13 Sins

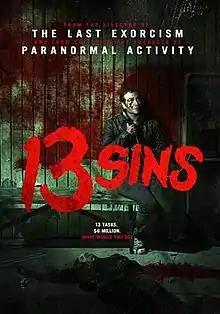
Theatrical poster

13 Sins is a 2014 American horror-thriller film directed by Daniel Stamm. The film is a remake of the 2006 Thai comedy horror film "13 Beloved". Mark Webber stars as Elliot, a meek salesman who accepts a series of increasingly disturbing and criminal challenges. It premiered at the 2014 SXSW film festival and was released theatrically in the United States on April 18, 2014. This was the final film appearance of George Coe before his death in 2015.